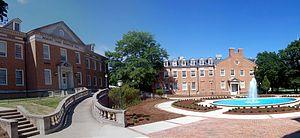
L'université Samford est une université privée américaine située à Homewood, près de Birmingham dans l'Alabama.